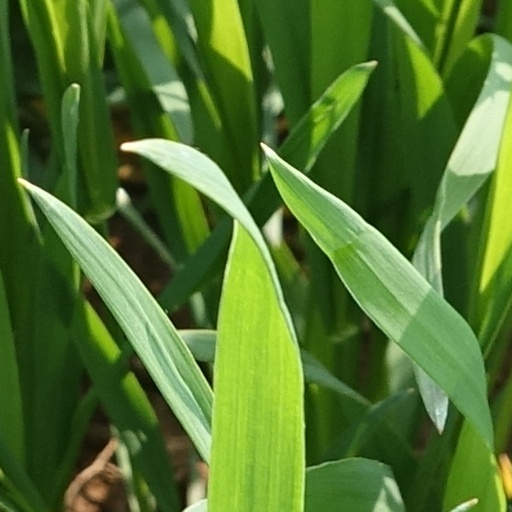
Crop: wheat